Nob, Israel

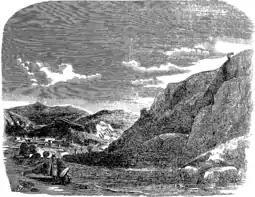

Nob was a priestly town in ancient Israel in the vicinity of Jerusalem. The town is mostly known as the site of a massacre described in the Bible where the town's Hebrew priests are massacred by Doeg the Edomite who acted on orders from King Saul.